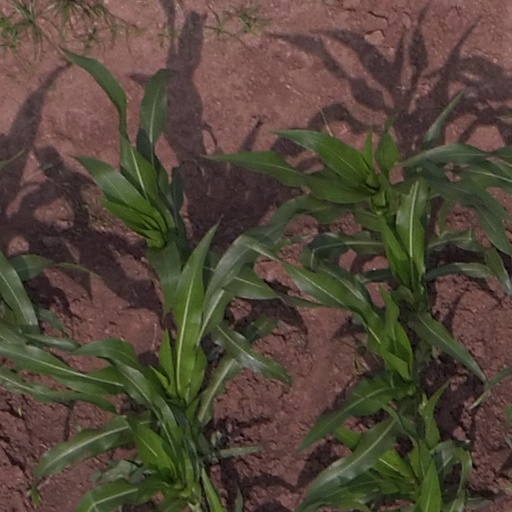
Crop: maize; corn